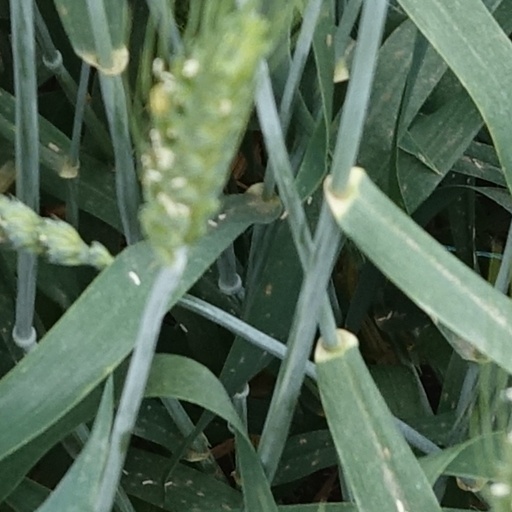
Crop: wheat